Alexandria

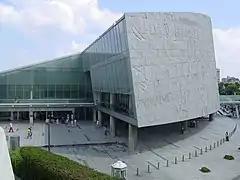
The Bibliotheca Alexandrina

Alexandria has four ports; namely the Western Port also known as "Alexandria Port", which is the main port of the country that handles about 60% of the country's exports and imports, Dekhela Port west of the Western Port, the Eastern Port which is a yachting harbour, and Abu Qir Port at the northern east of the governorate. It is a commercial port for general cargo and phosphates.